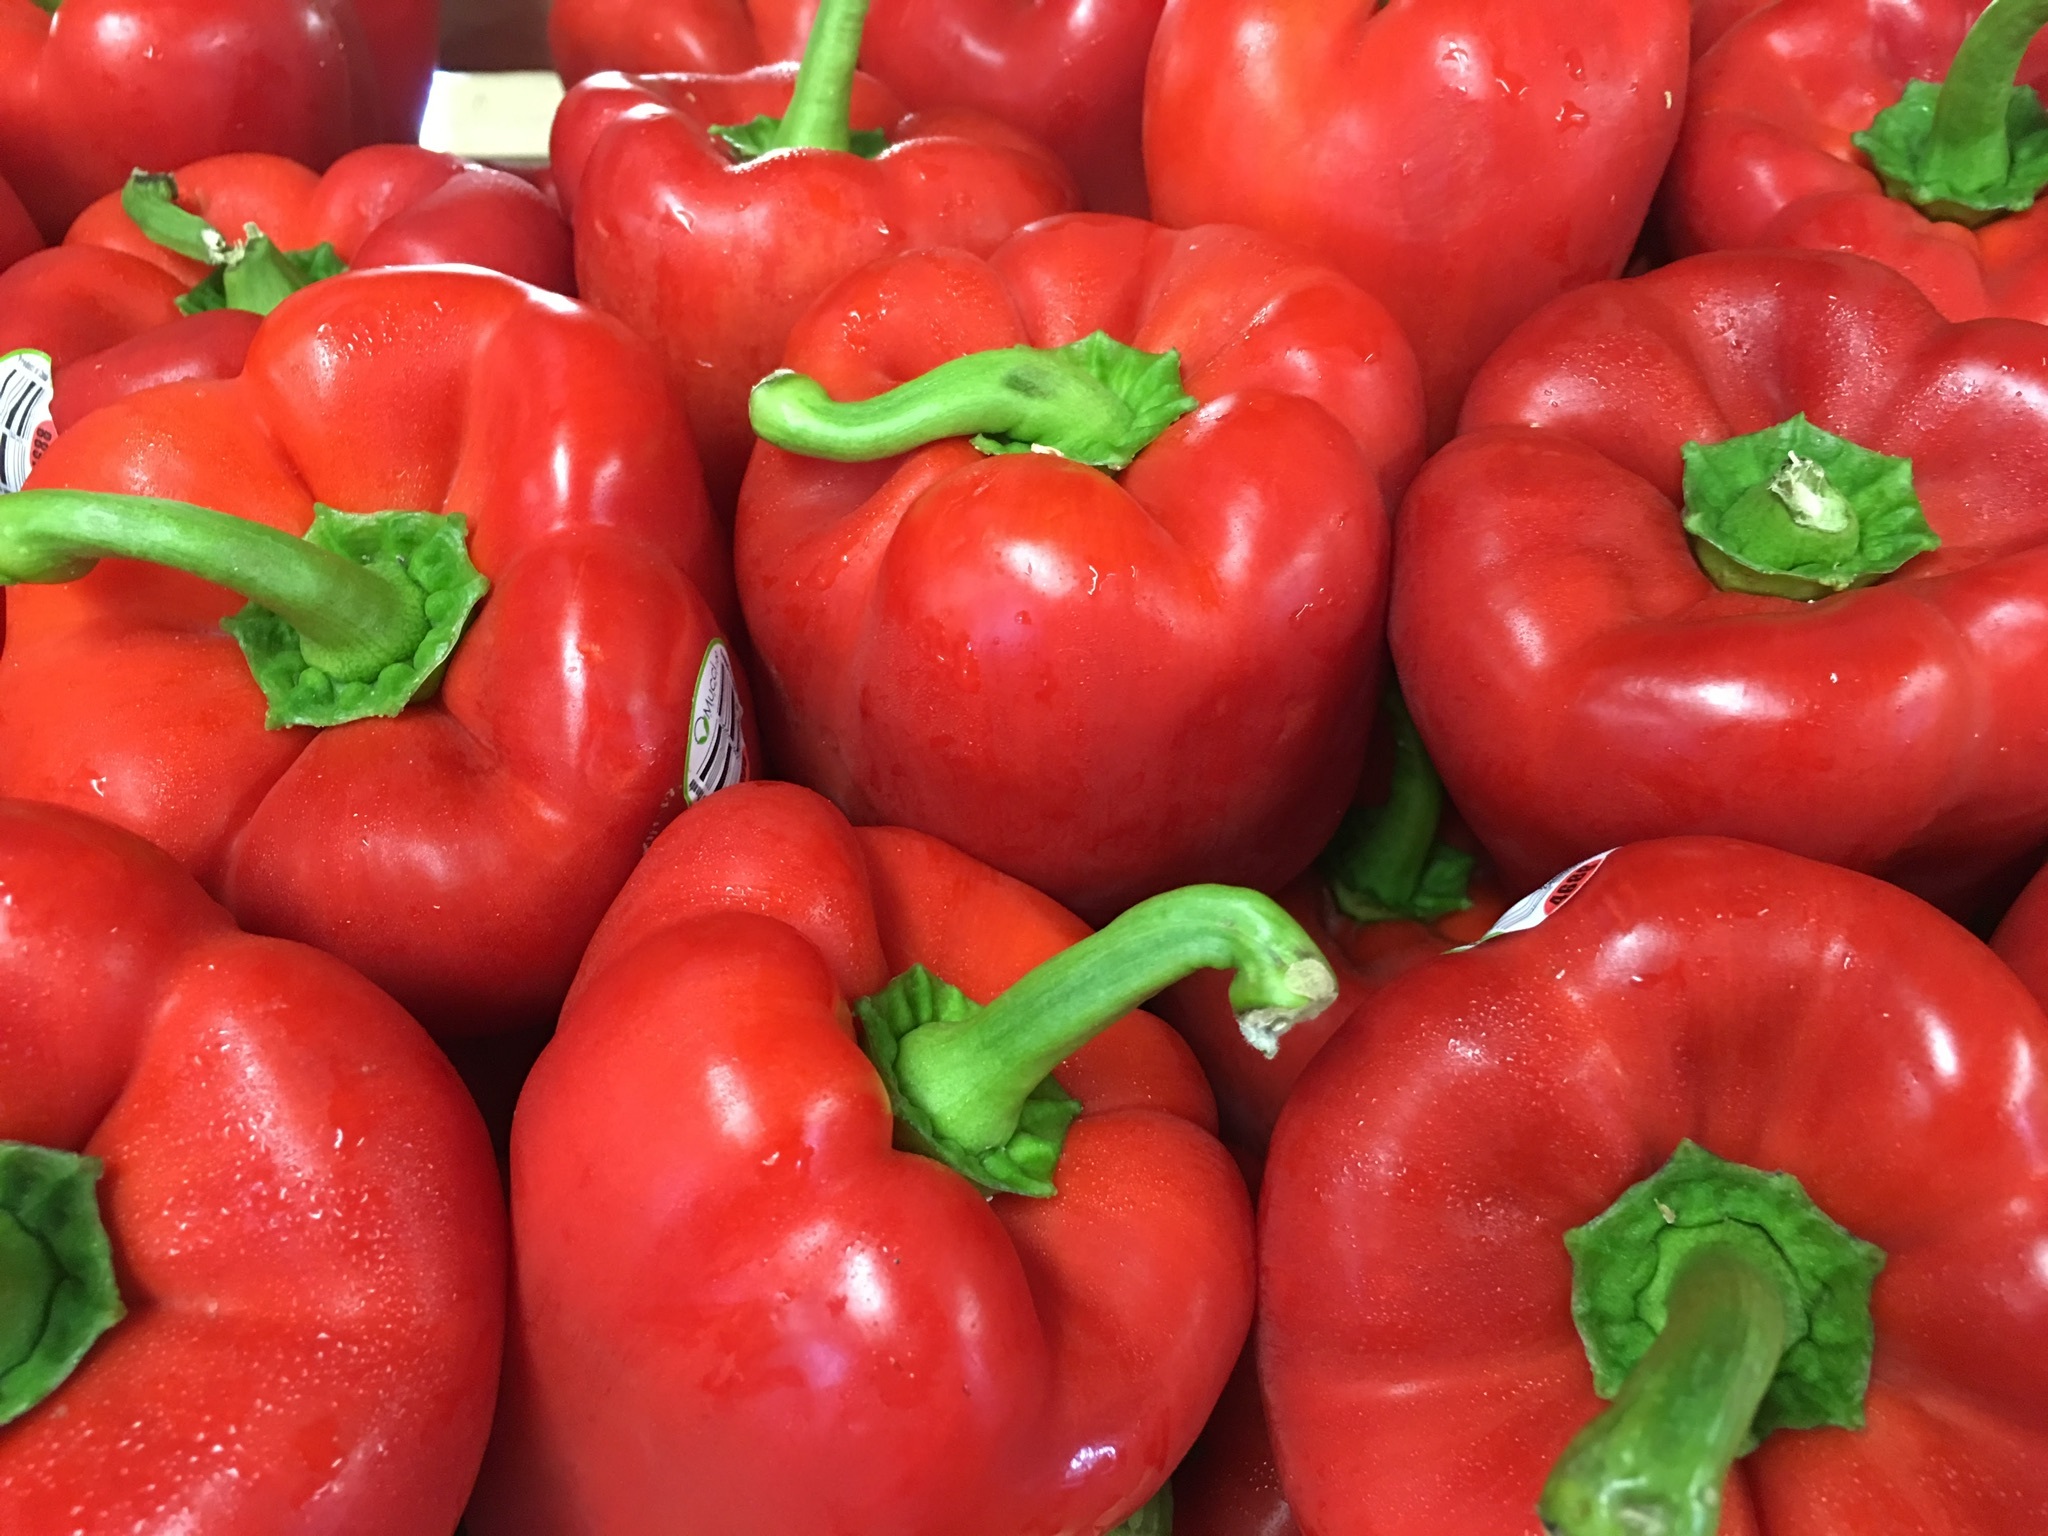
plant, fruit, food, salad, green, red, produce, vegetable, color, fresh, recipe, agriculture, healthy, vegetables, peppers, bell pepper, crops, raw, paprika, farmer's market, flowering plant, bell peppers, chili pepper, red peppers, land plant, peperoncini, bell peppers and chili peppers, pimiento, italian sweet pepper, red bell pepper